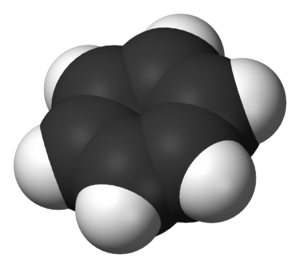
Le benzène deutéré est un composé chimique de formule C₆D₆. Il s'agit de l'isotopologue du benzène C₆H₆ dont tous les atomes d'hydrogène H sont remplacés par du deutérium D, un isotope stable de l'hydrogène.